Bob Readick

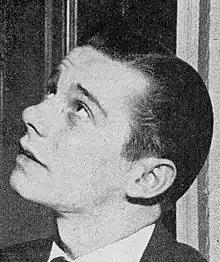
Readick as "Ricky Browning" (1953)

Bob Readick (November 28, 1925 – May 27, 1985), also known professionally as Bobby Readick, was an American voice and film actor, best known for a run as the voice of "Johnny Dollar" in the CBS radio series "Yours Truly, Johnny Dollar" in the early 1960s.